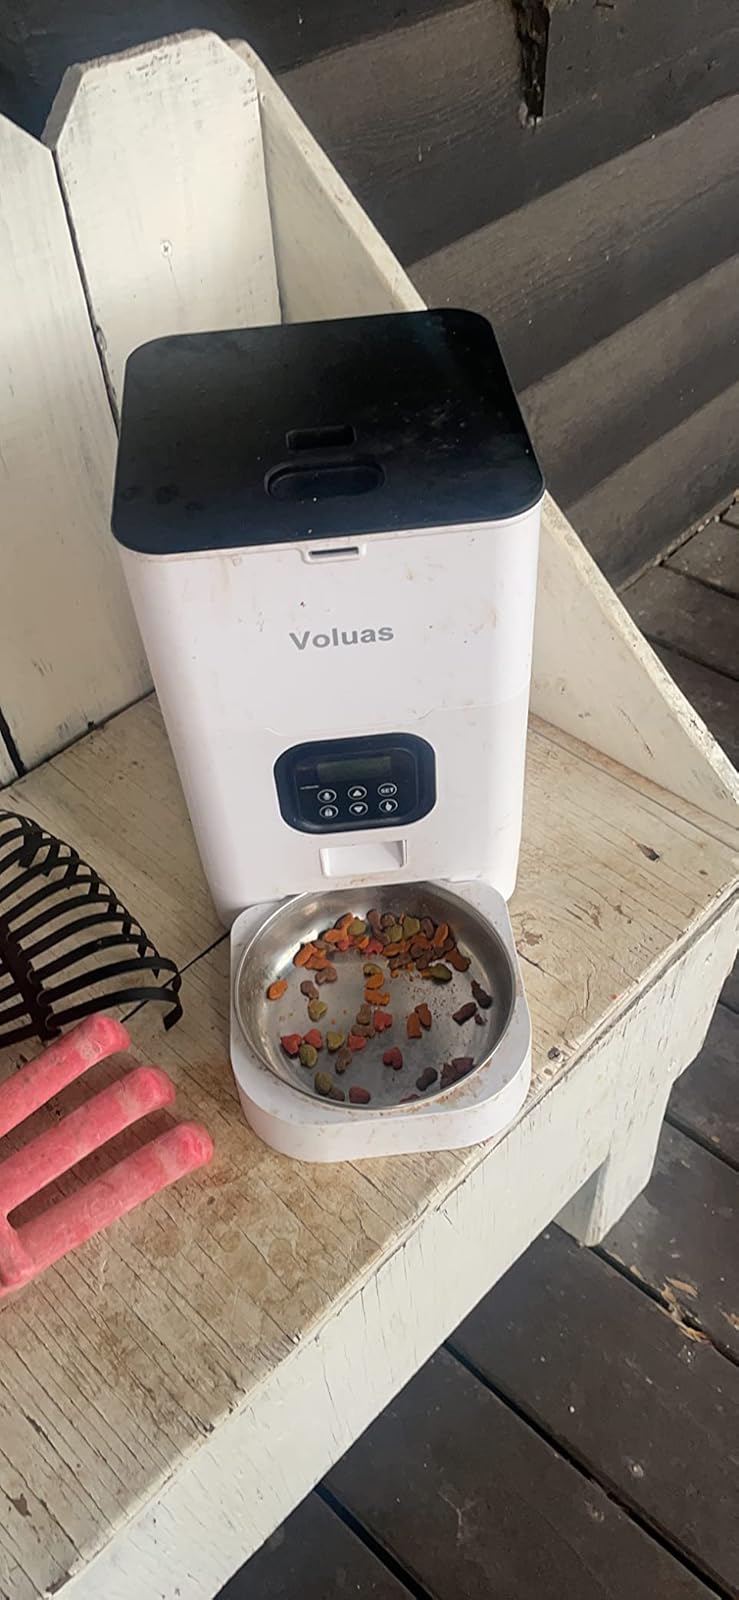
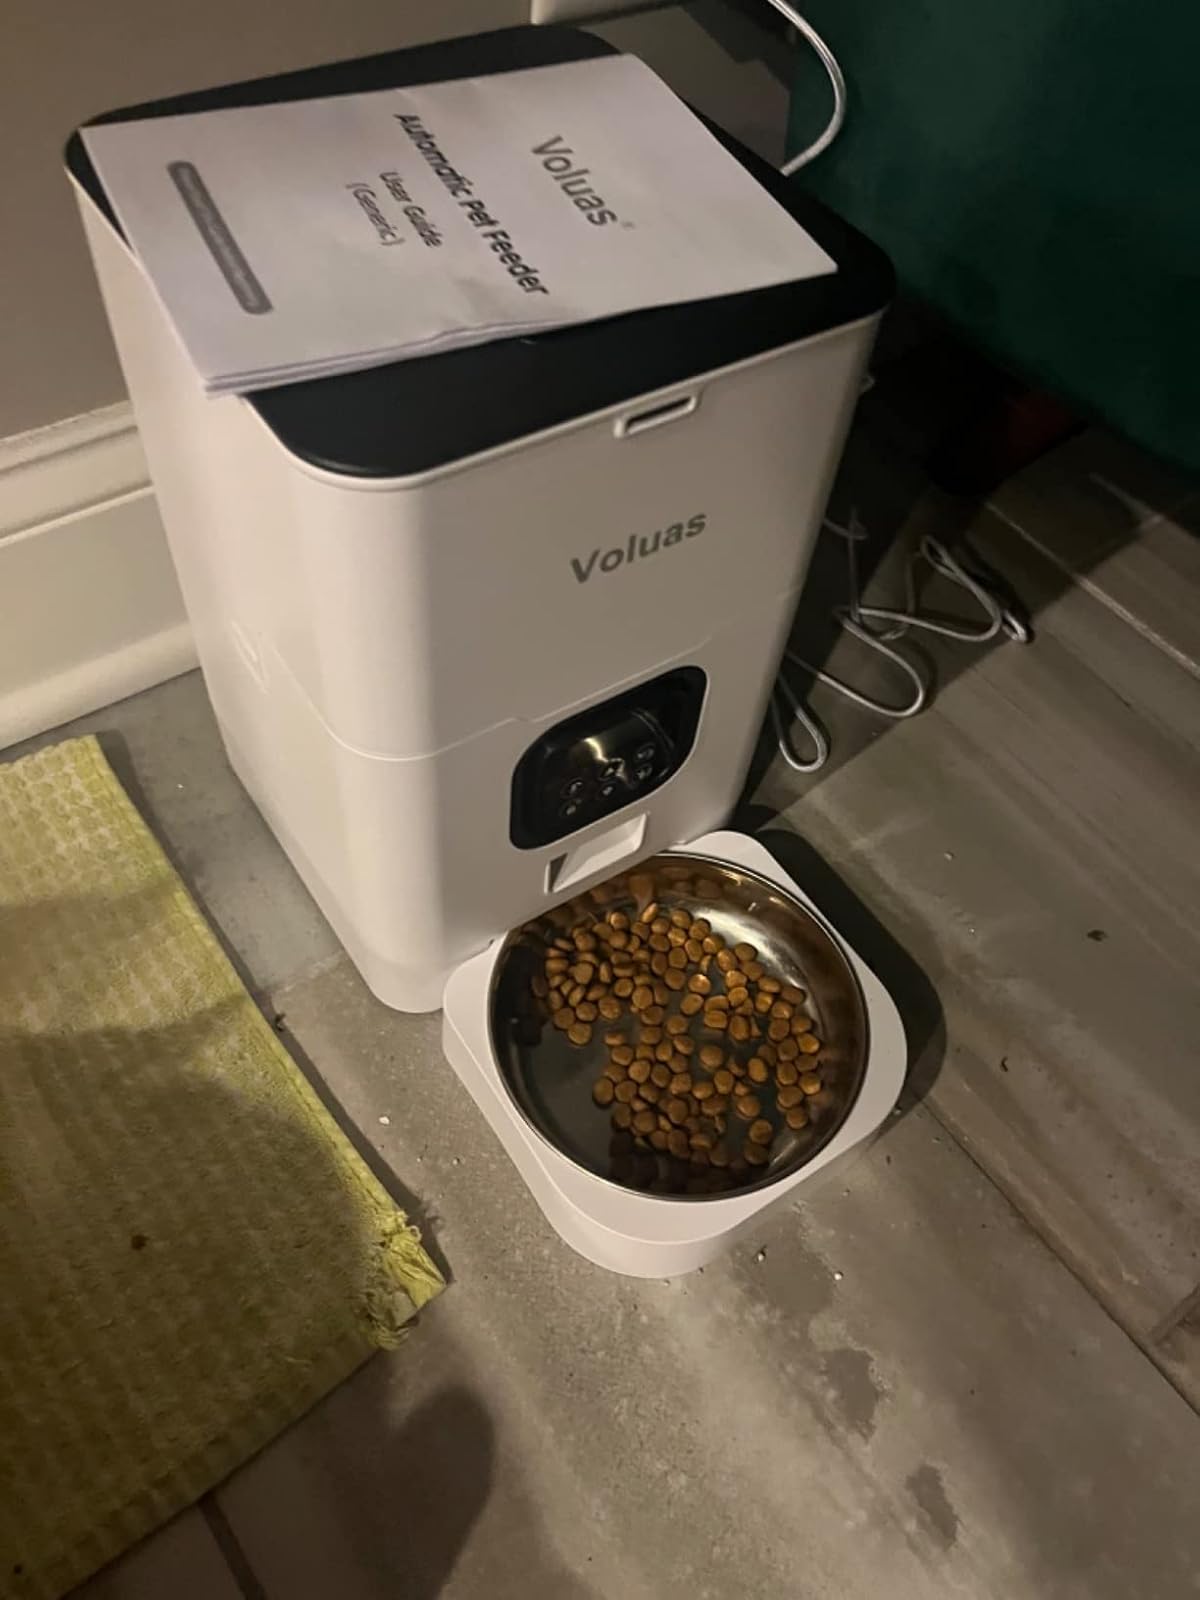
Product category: items_feeder
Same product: yes